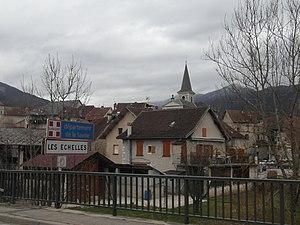
Les Échelles vu du pont de la déviation (RD 102)
Les Échelles est une commune française située dans le département de la Savoie, en région Auvergne-Rhône-Alpes.